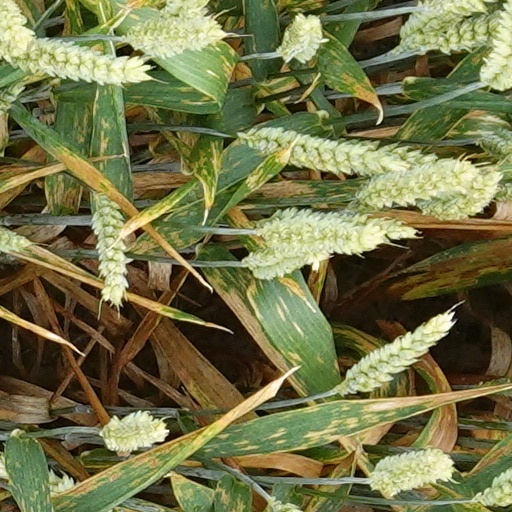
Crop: wheat